Armenian Church, Pitești

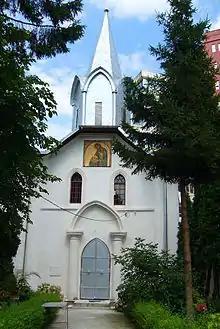
Armenian Church

The Armenian Church is an Armenian Apostolic church located at 43 Egalității Street in Pitești, Romania. It is dedicated to John the Baptist.